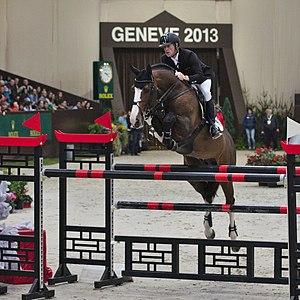
Plot Blue est un étalon de saut d'obstacles bai, inscrit au stud-book du KWPN. Ce fils de Mr. Blue est monté par le cavalier allemand Marcus Ehning, avec qui il décroche la médaille d'or de saut d'obstacles par équipes aux Jeux équestres mondiaux de 2010. Il devient ensuite reproducteur, puis subit une fracture du bassin après un accident durant un prélèvement. Il est euthanasié en juin 2019.